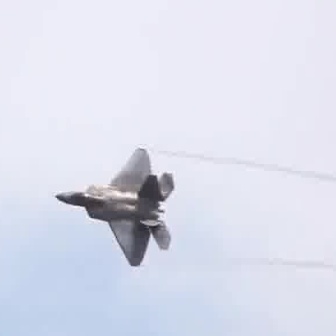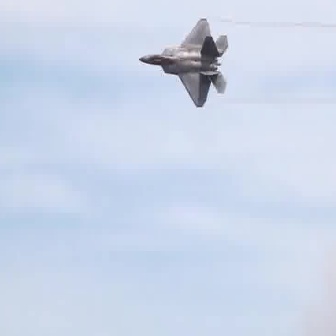
  Please identify the target specified by the bounding box [54,145,174,264] in the first image and locate it in the second image. Return the coordinates in [x_min,y_min,x_max,y_max] format.
Answer: [137,16,227,106]